U.S. Route 11

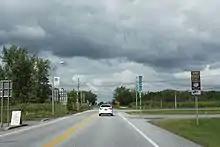
Northern terminus

US 11W and US 11E rejoin as US 11 in Bristol less than a mile north of the Tennessee–Virginia state line. As Lee Highway, US 11 proceeds northeastward through Abingdon, Wytheville, and Radford. In this area, I-81 was constructed parallel to US 11.